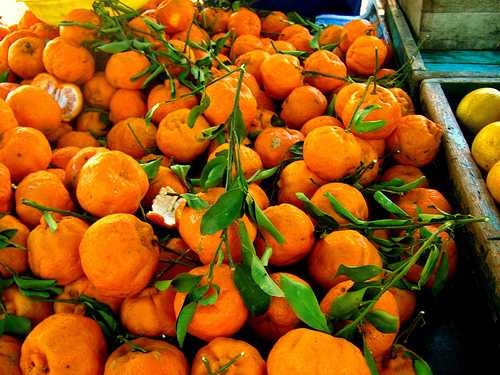
Label: Orange